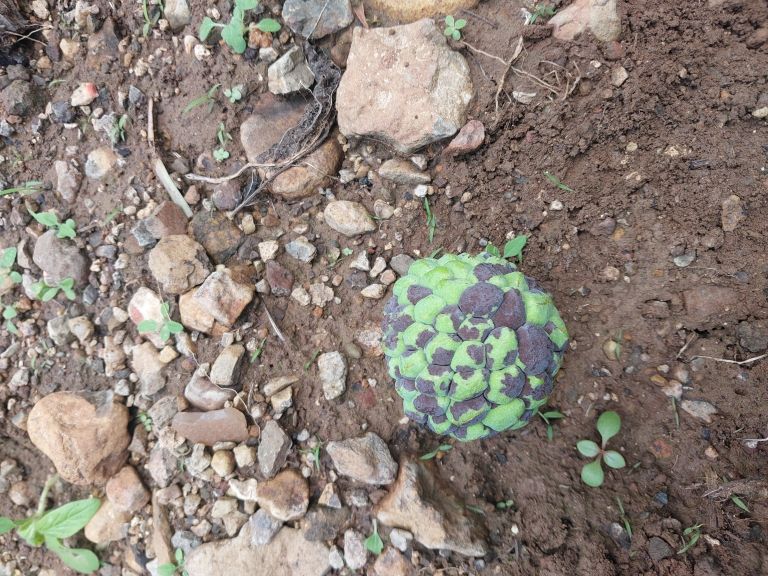
Disease label: Diplodia Rot